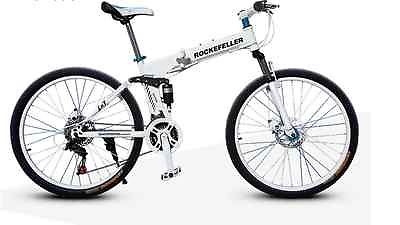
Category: bicycle